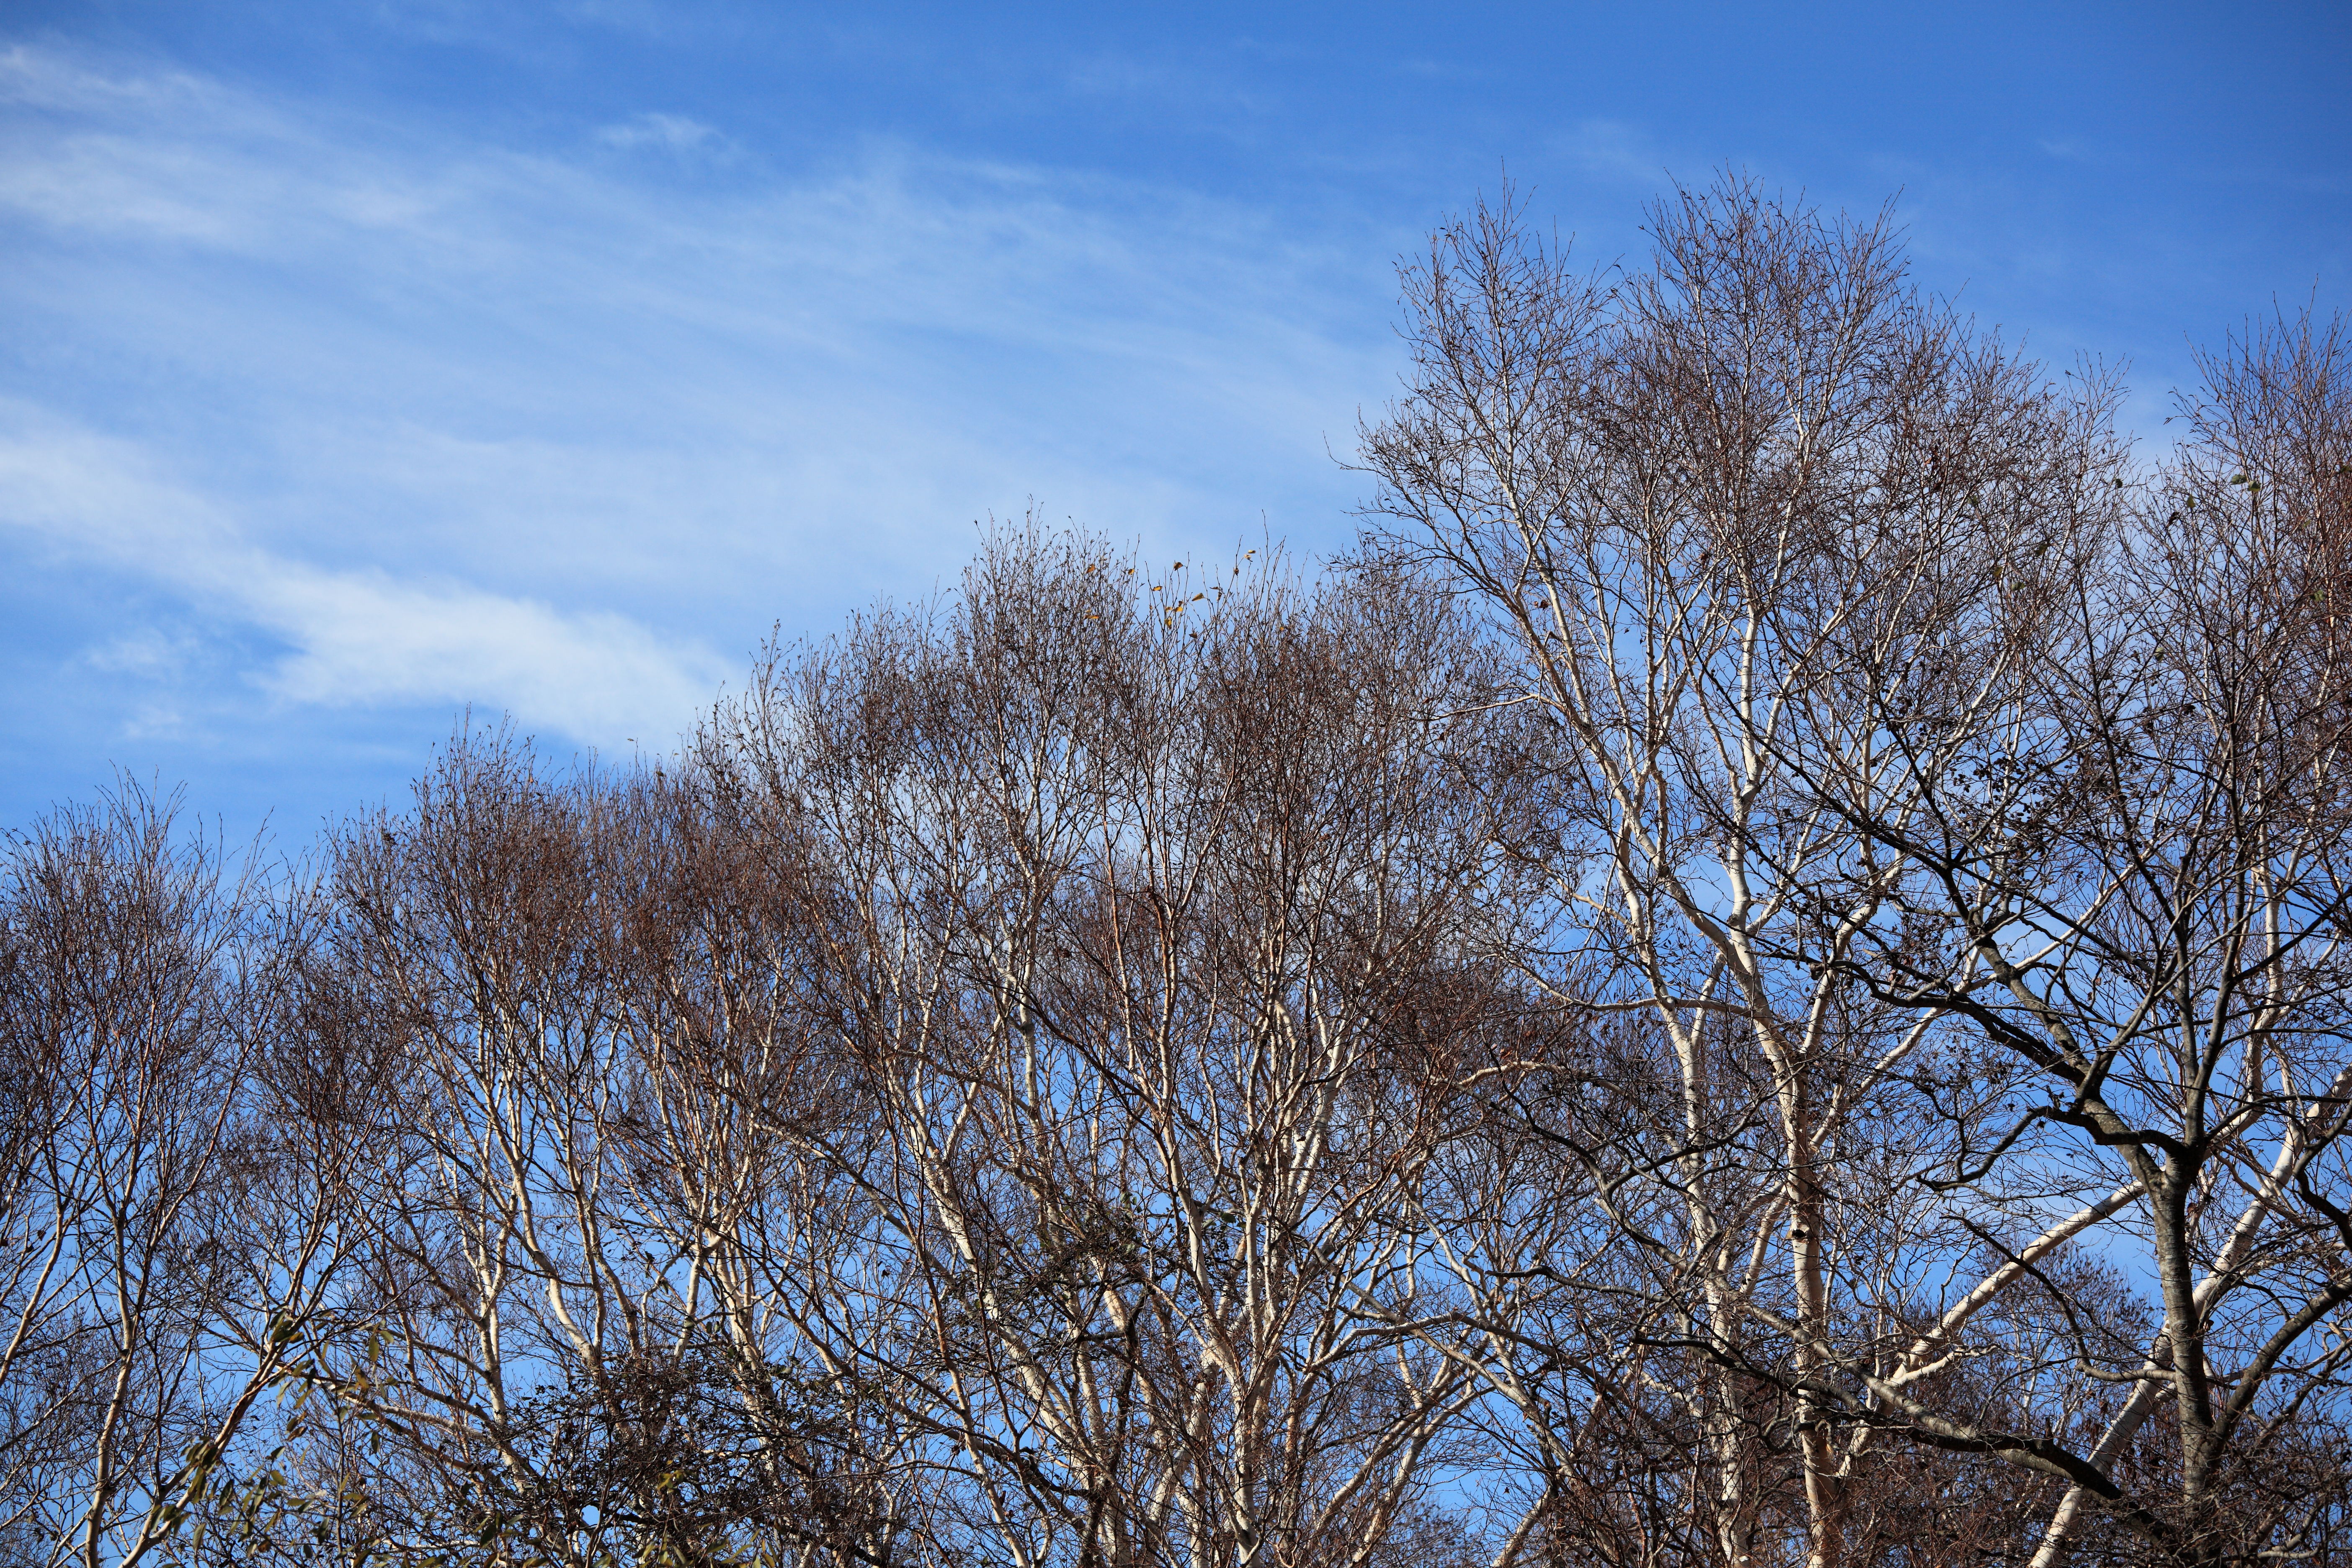
tree, nature, forest, grass, swamp, branch, snow, winter, cloud, plant, sky, sunlight, morning, leaf, flower, frost, high, autumn, weather, season, 5d, hires, woodland, markii, hi, res, resolution, gunma, maebashi, konuma, atmospheric phenomenon, woody plant